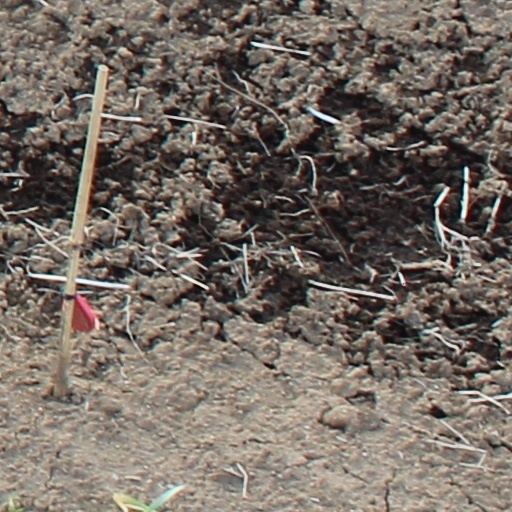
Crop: wheat